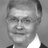
Emotion: sad